Sky position (RA, Dec in degrees): 227.963, 0.5836
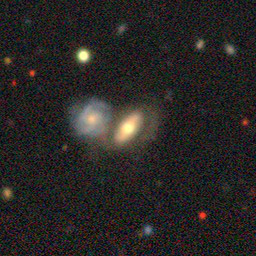
Galaxy morphology: Merging Galaxies